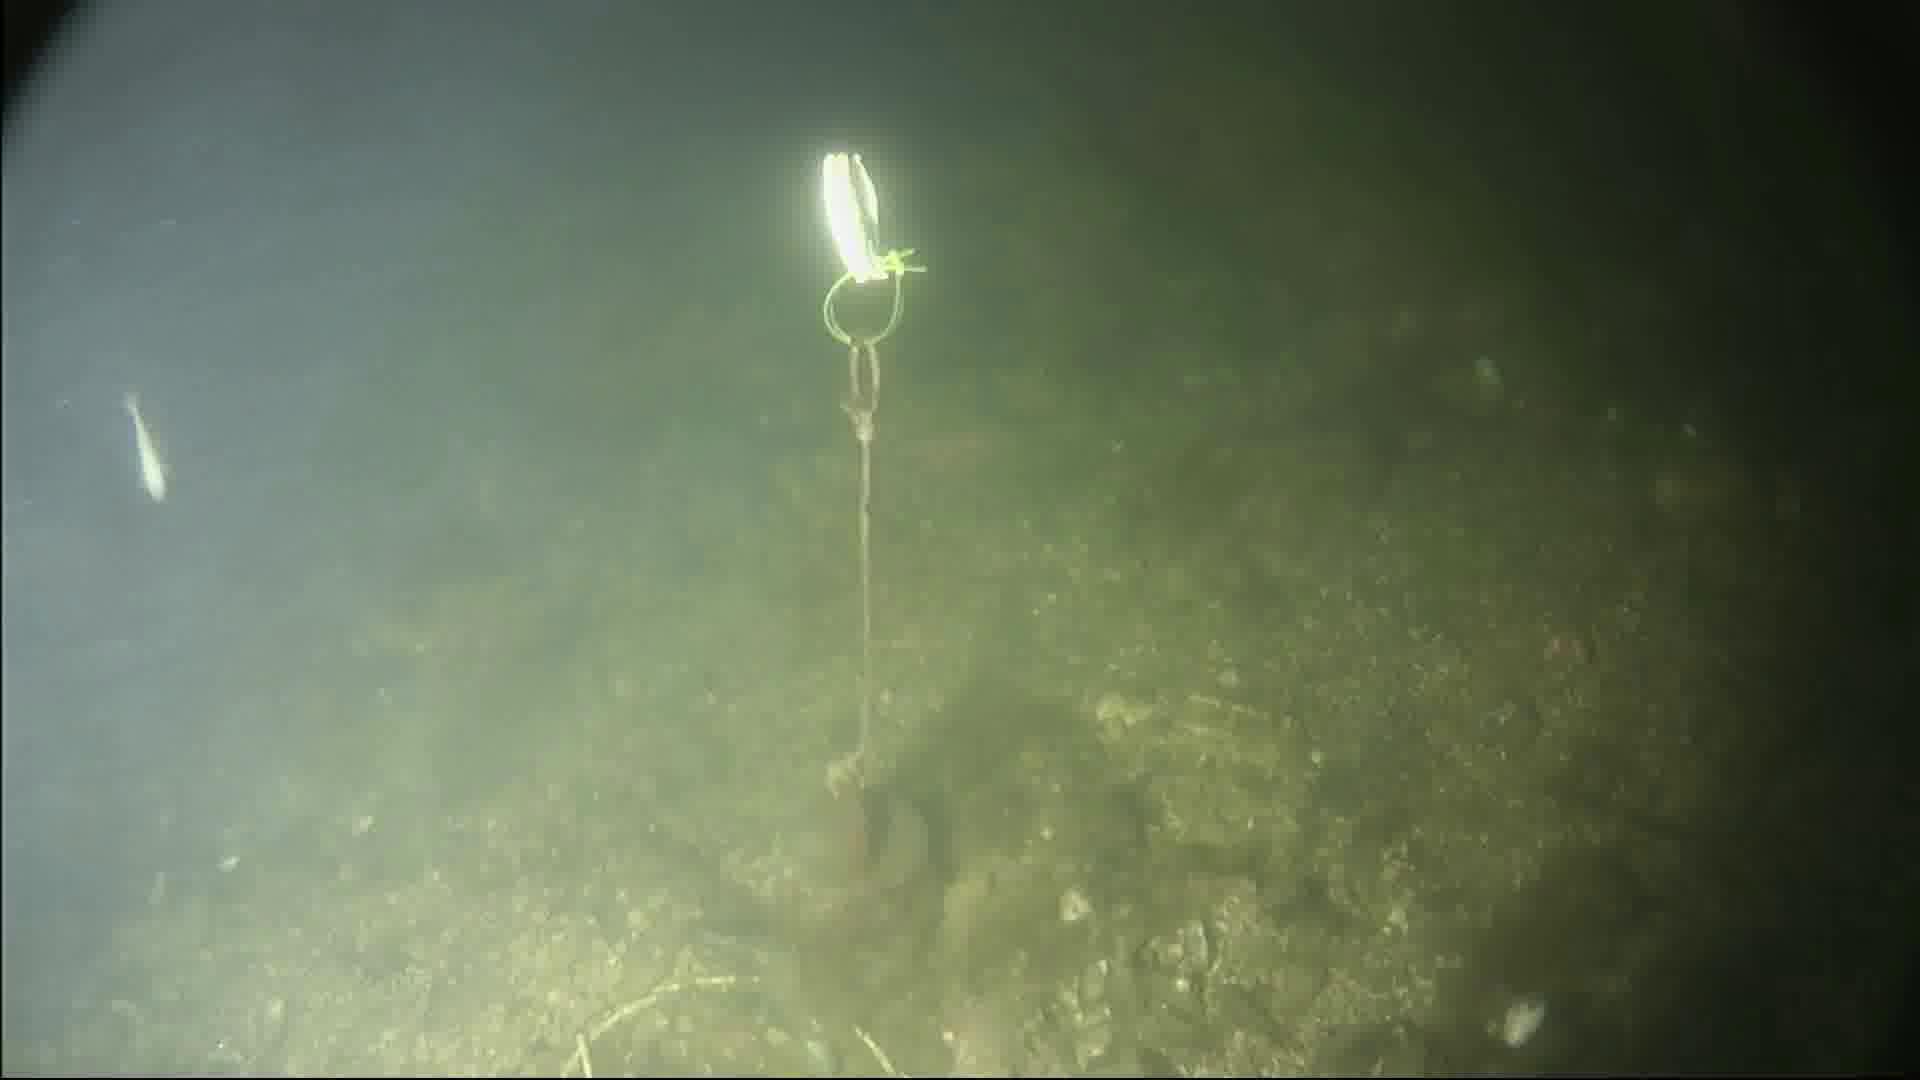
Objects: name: small_fish